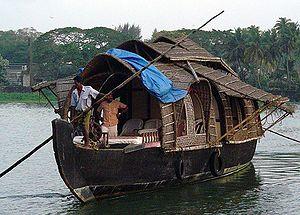
Un bateau est une construction humaine capable de flotter sur l'eau et de s'y déplacer, dirigé par ses occupants. Il répond aux besoins du transport maritime ou fluvial, et permet diverses activités telles que le transport de personnes ou de marchandises, la guerre sur mer, la pêche, la plaisance, ou d'autres services tels que la sécurité des autres bateaux.